Democratic Autonomous Administration of North and East Syria

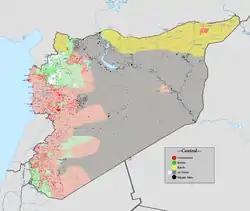
Military situation in December 2015, the SDF would be successful in pushing ISIS out of northern Syria

In many instances, the Syrian government arbitrarily deprived ethnic Kurdish citizens of their citizenship. The largest such instance was a consequence of a census in 1962, which was conducted for exactly this purpose. 120,000 ethnic Kurdish citizens saw their citizenship arbitrarily taken away and became stateless. This status was passed to the children of a "stateless" Kurdish father. In 2010, the Human Rights Watch (HRW) estimated the number of such "stateless" Kurdish people in Syria at 300,000. In 1973, the Syrian authorities confiscated of fertile agricultural land in Al-Hasakah Governorate, which was owned and cultivated by tens of thousands of Kurdish citizens, and gave it to Arab families brought in from other provinces. In 2007, in the Al-Hasakah Governorate, around Al-Malikiyah were granted to Arab families, while tens of thousands of Kurdish inhabitants of the villages concerned were evicted. These and other expropriations was part of the so-called "Arab Belt initiative" which aimed to change the demographic fabric of the resource-rich region. Accordingly, relations between the Syrian government and the Syrian Kurdish population were tense.